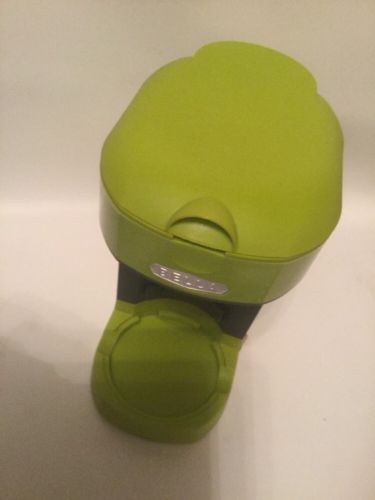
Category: coffee maker